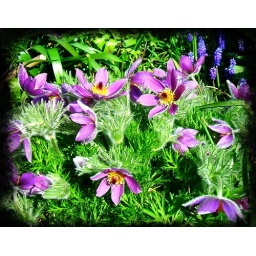
Beautiful plant which flowers around Easter-time (Pasque)